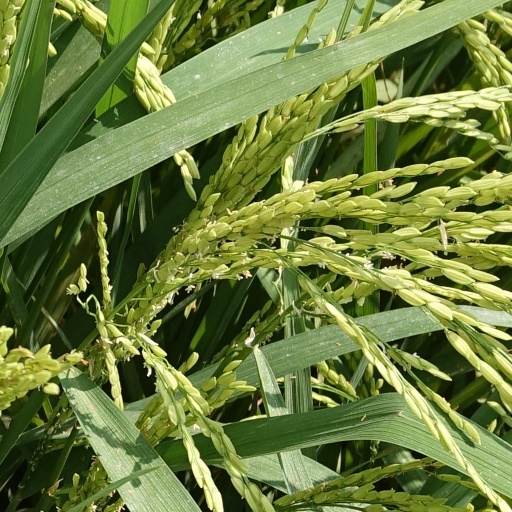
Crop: rice